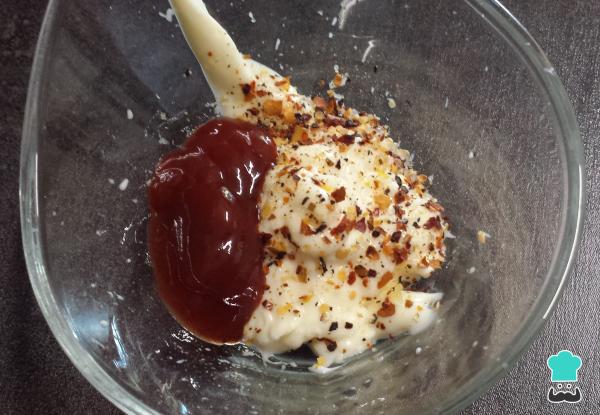
Ahora toca hacer el aderezo. Para ello mezcla las salsa con un poco de sal y pimienta al gusto.Ten en cuenta que como se trata de una sándwich light hemos preferido usar ingredientes más ligeros y con menos azúcares añadidos que los clásicos, pero si no tienes, también puedes usar los de siempre o hacerlos tu mismo, por ejemplo con la receta de mayonesa casera.